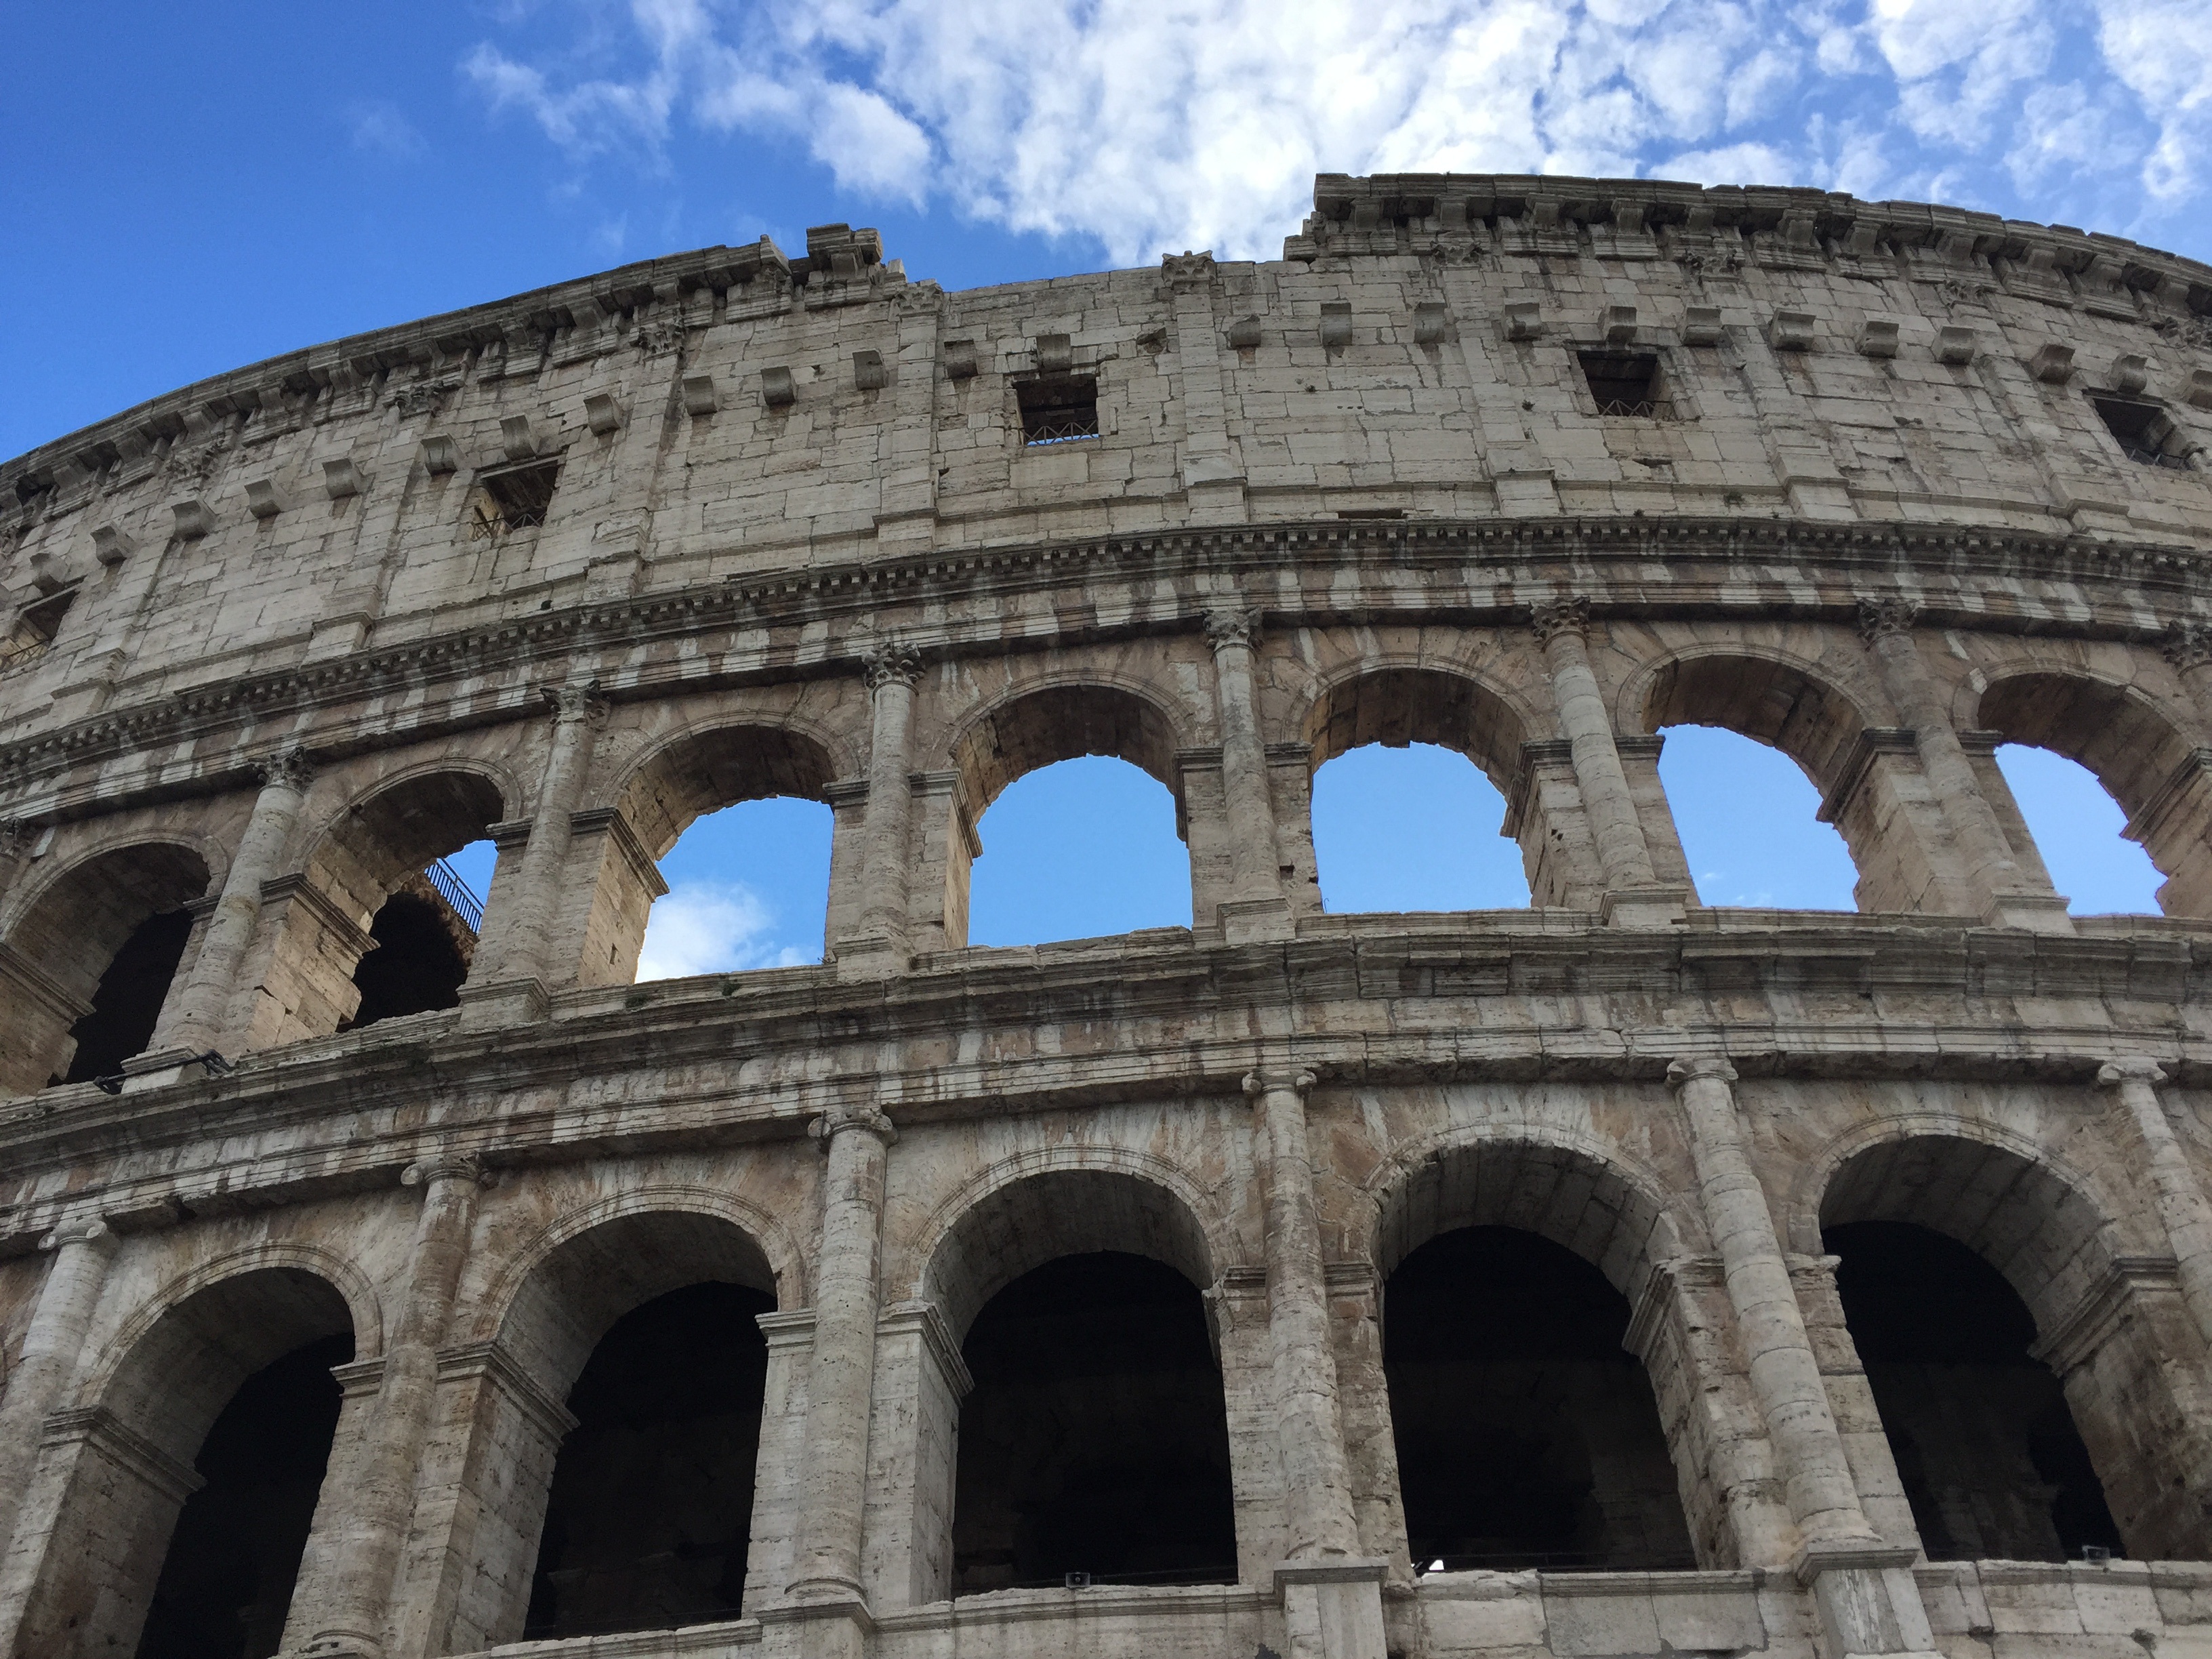
architecture, structure, monument, arch, landmark, trip, colosseum, amphitheatre, italia, ancient rome, roman temple, historic site, triumphal arch, ancient history, human settlement, ancient roman architecture